Richard Burton

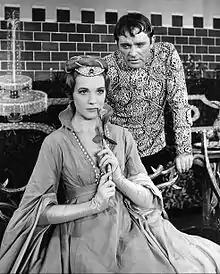
Burton and Julie Andrews in the original Broadway production of "Camelot"

After The Old Vic season ended, Burton's contract with Fox required him to do three more films. The first was "Prince of Players" (1955), where he was cast as the 19th-century Shakespearean actor Edwin Booth, who was John Wilkes Booth's brother. Maggie McNamara played Edwin's wife, Mary Devlin Booth. Philip thought the script was "a disgrace" to Burton's name. The film's director Philip Dunne observed, "He hadn't mastered yet the tricks of the great movie stars, such as Gary Cooper, who knew them all. The personal magnetism Richard had on the sound stage didn't come through the camera." This was one aspect that troubled Richard throughout his career on celluloid. The film flopped at the box office and has since been described as "the first flop in CinemaScope". Crowther, however, lauded Burton's scenes where he performed Shakespeare plays such as "Richard III".